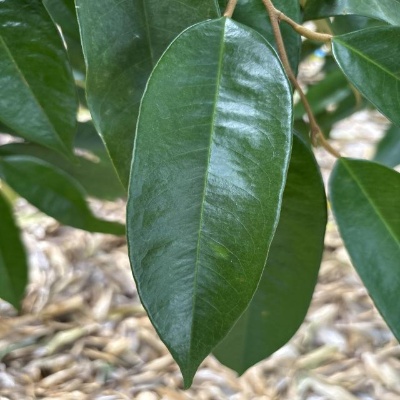
Label: Leaf_Healthy